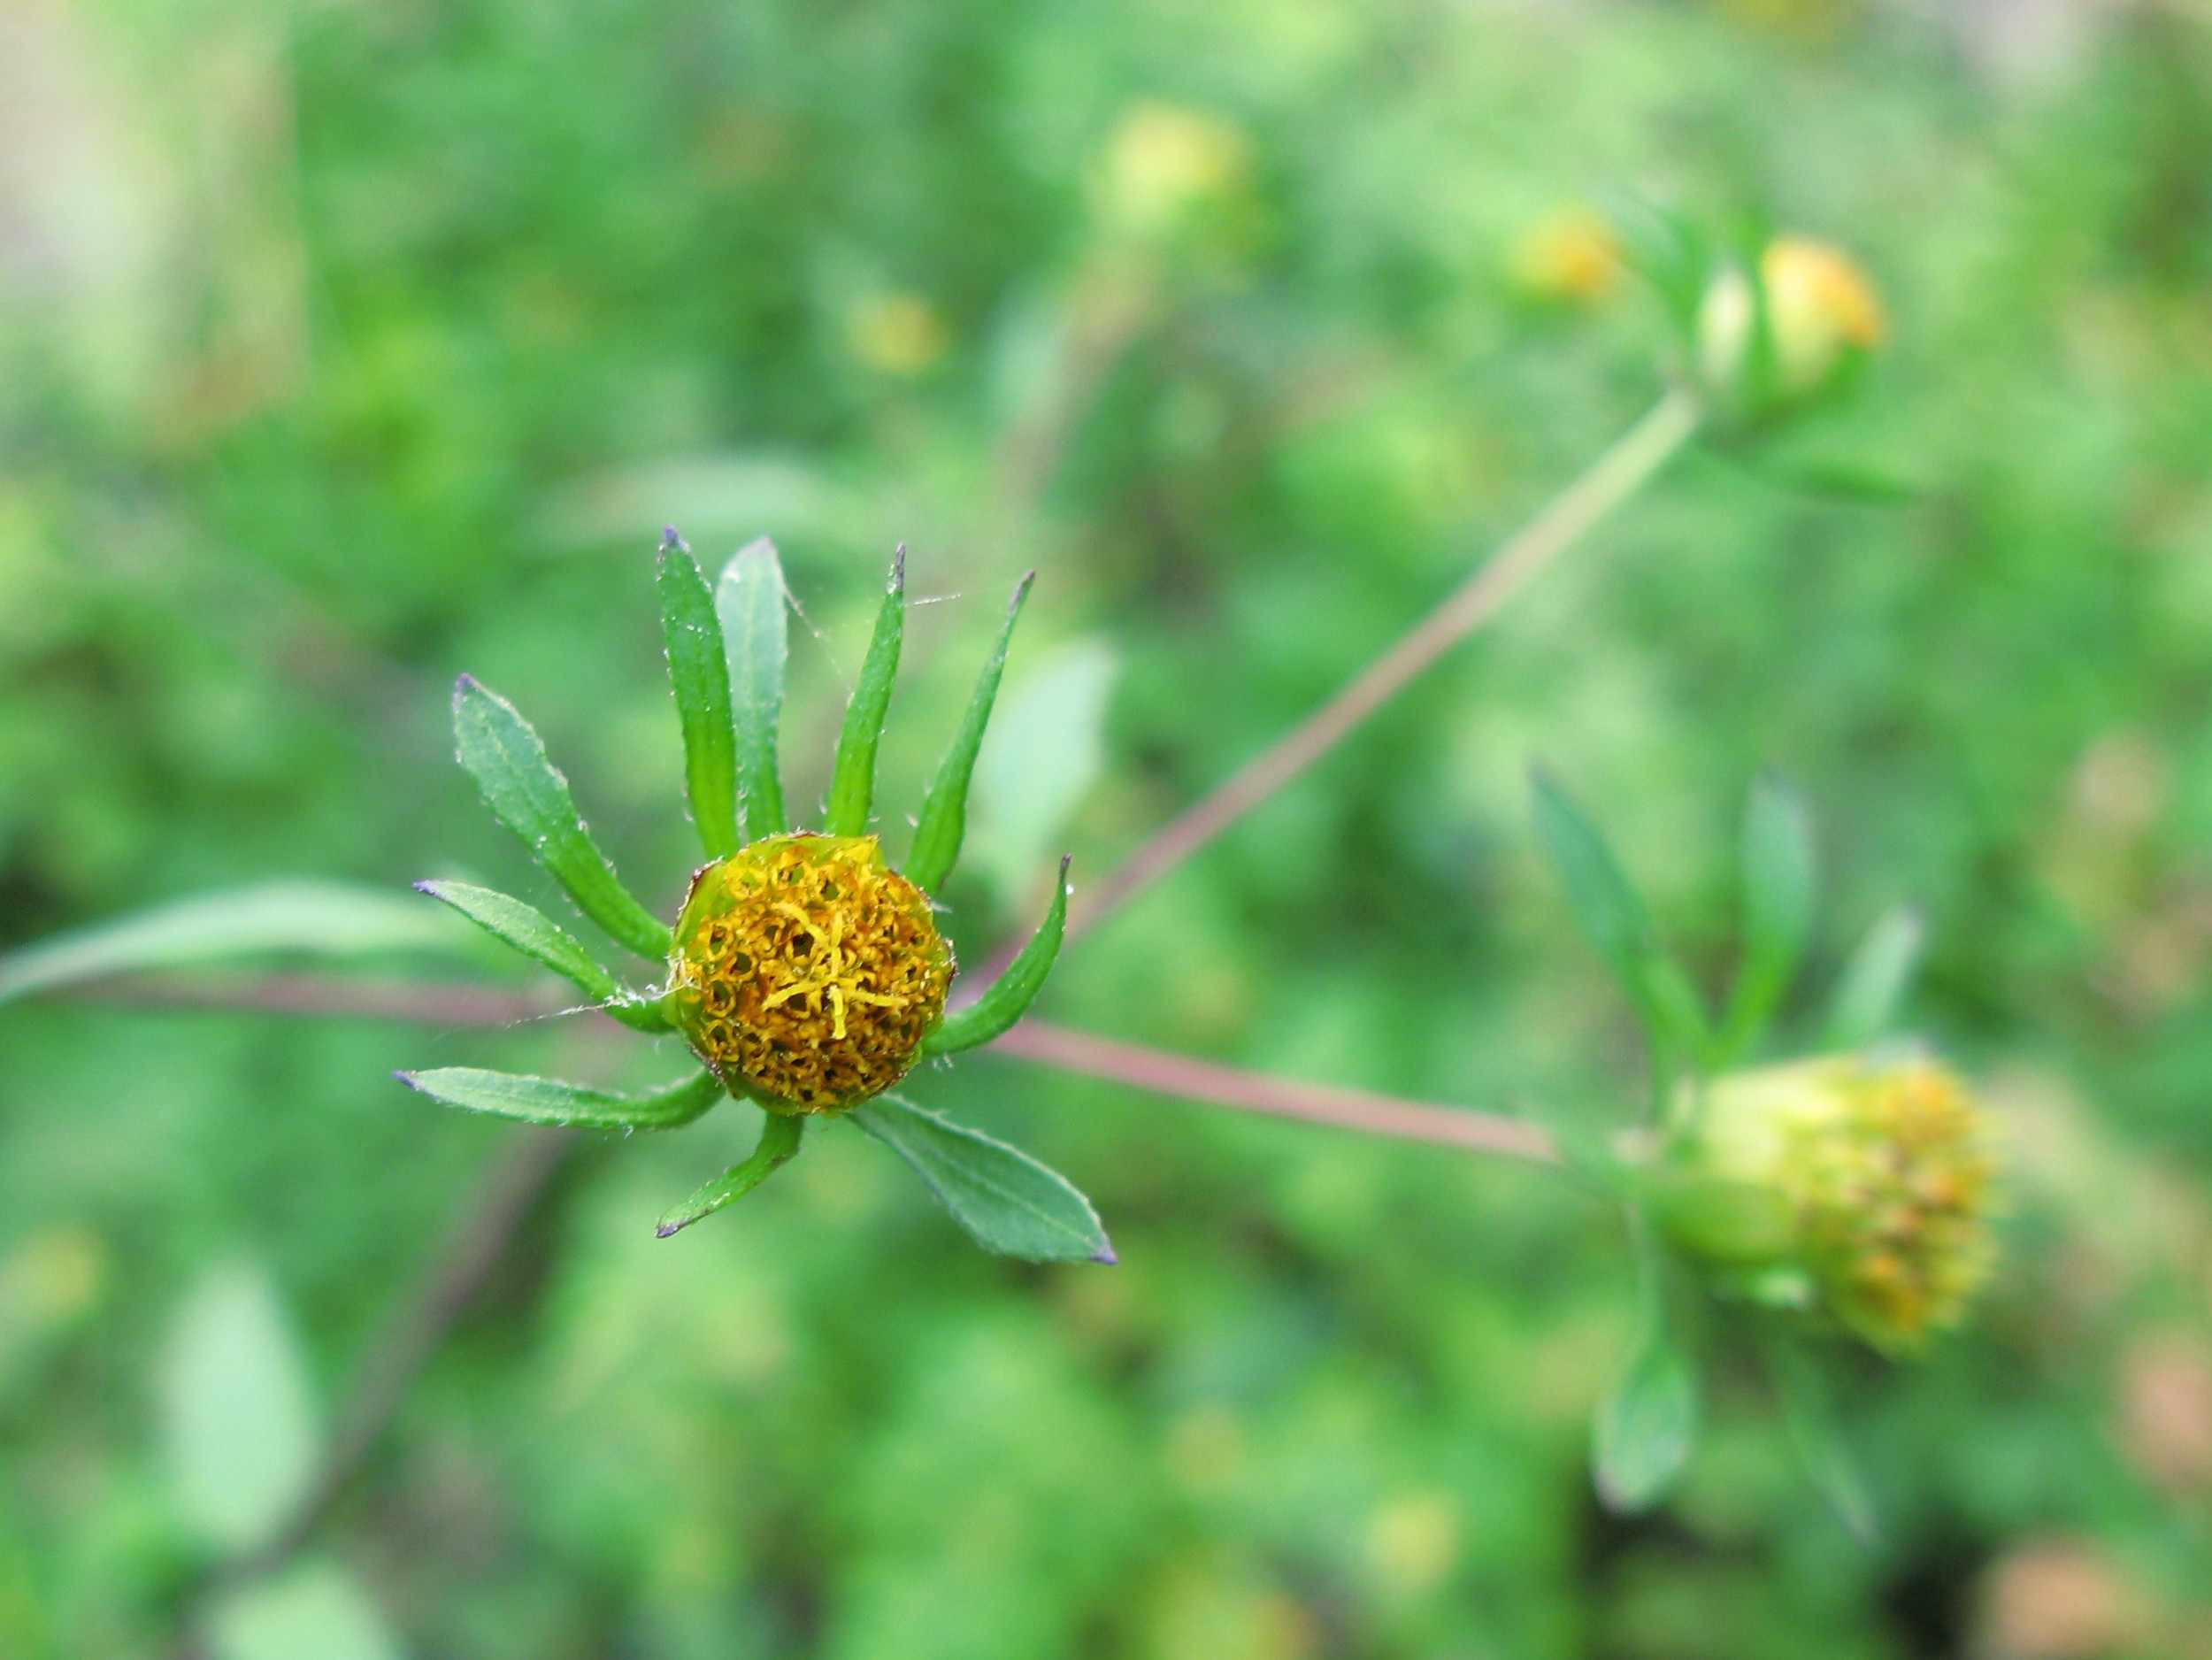
nature, plant, meadow, prairie, flower, high, botany, flora, wildflower, cool image, hires, flowerpicturesnolimits, hi, res, powershotg7, canong7, macro photography, flowering plant, daisy family, land plant